Zordon

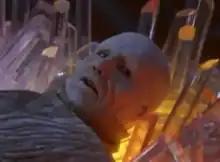
Zordon outside of his tube in "Mighty Morphin Power Rangers: The Movie"

In the , Lord Zedd and Rita Repulsa free Ivan Ooze, who destroys the Command Center and Zordon's energy tube, leaving him on the verge of death. With Zordon dying, the Rangers travel to Phaedos in order to obtain the Great Power needed to revive him. After achieving their goal on Phaedos with the help of Dulcea, the Rangers return to Earth and defeat Ivan Ooze. Having succeeded, they return to the Command Center to find Zordon has died. The Rangers then use the Great Power to repair the Command Center and bring Zordon back to life.